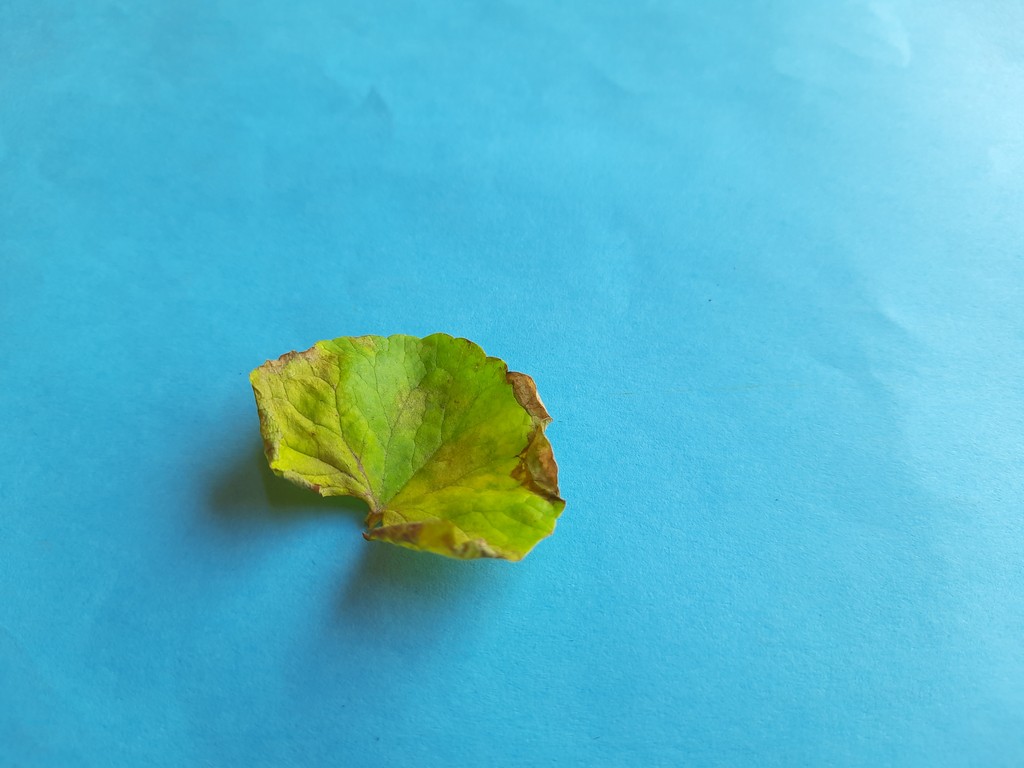
Label: Unhealthy